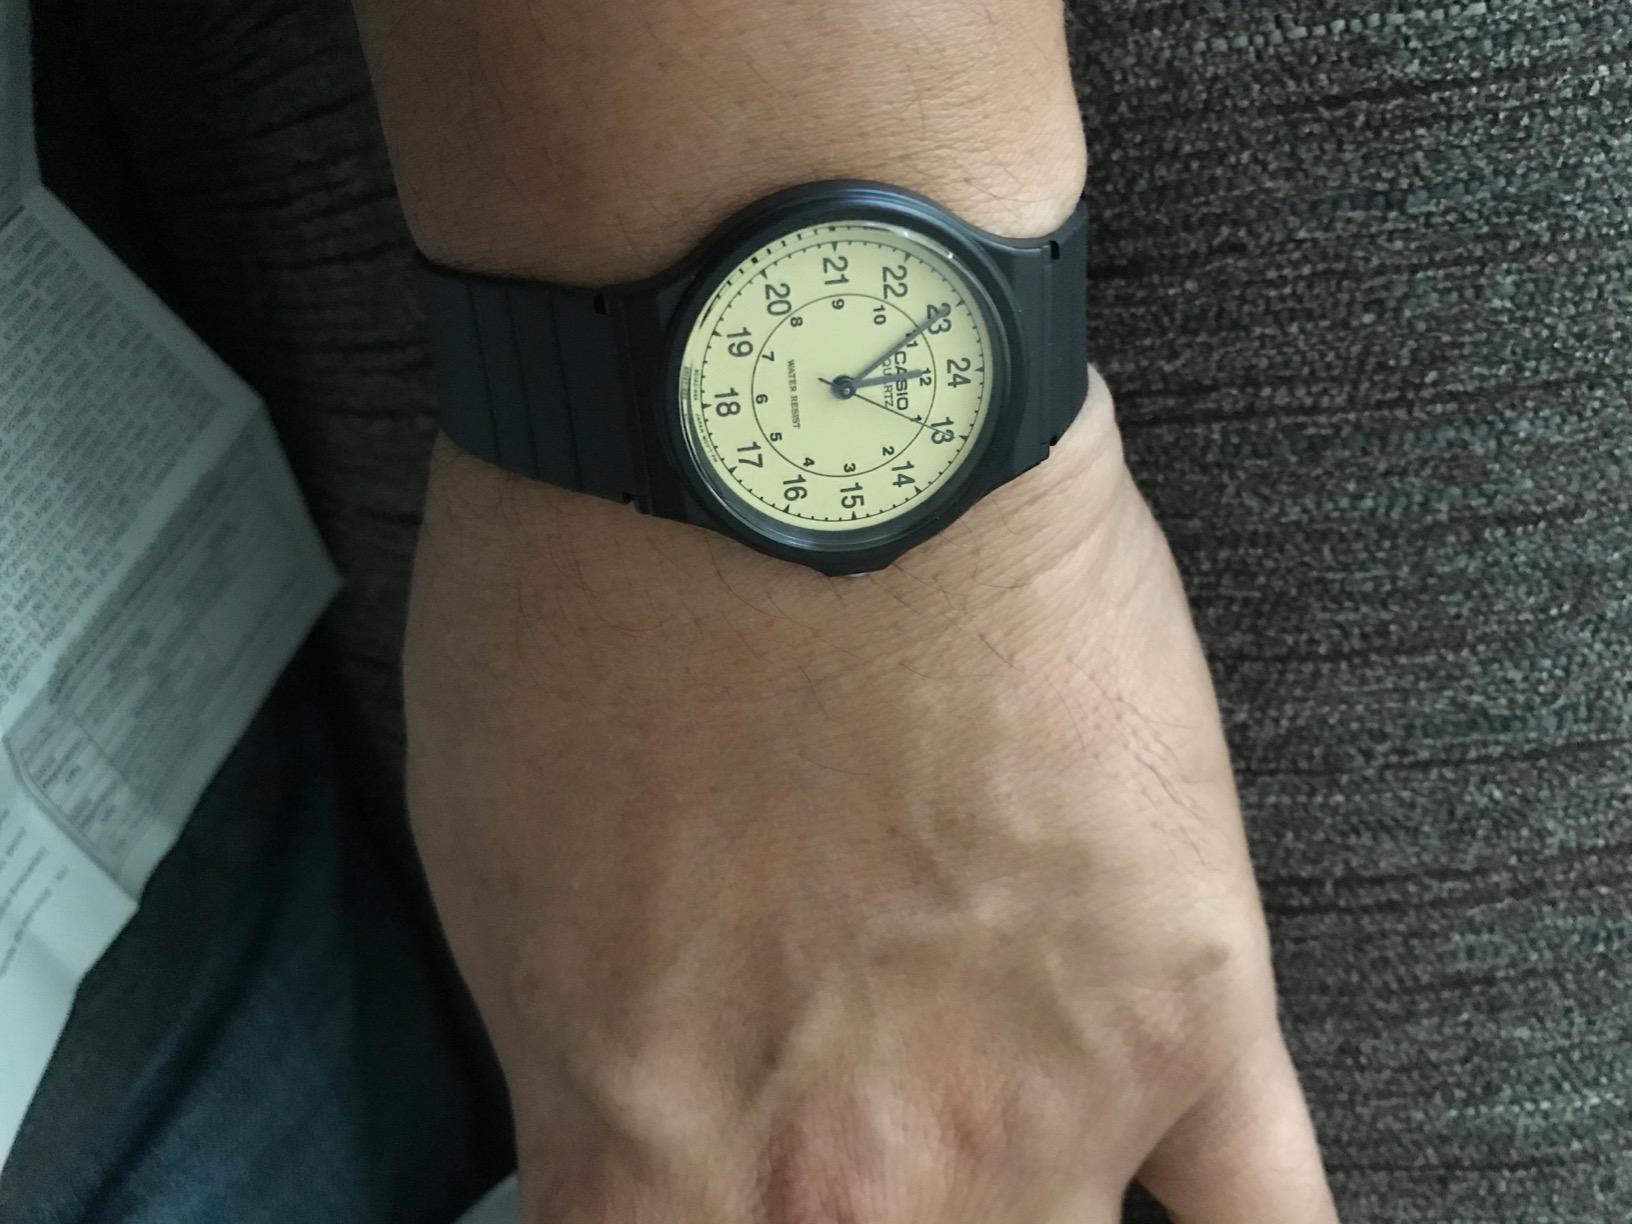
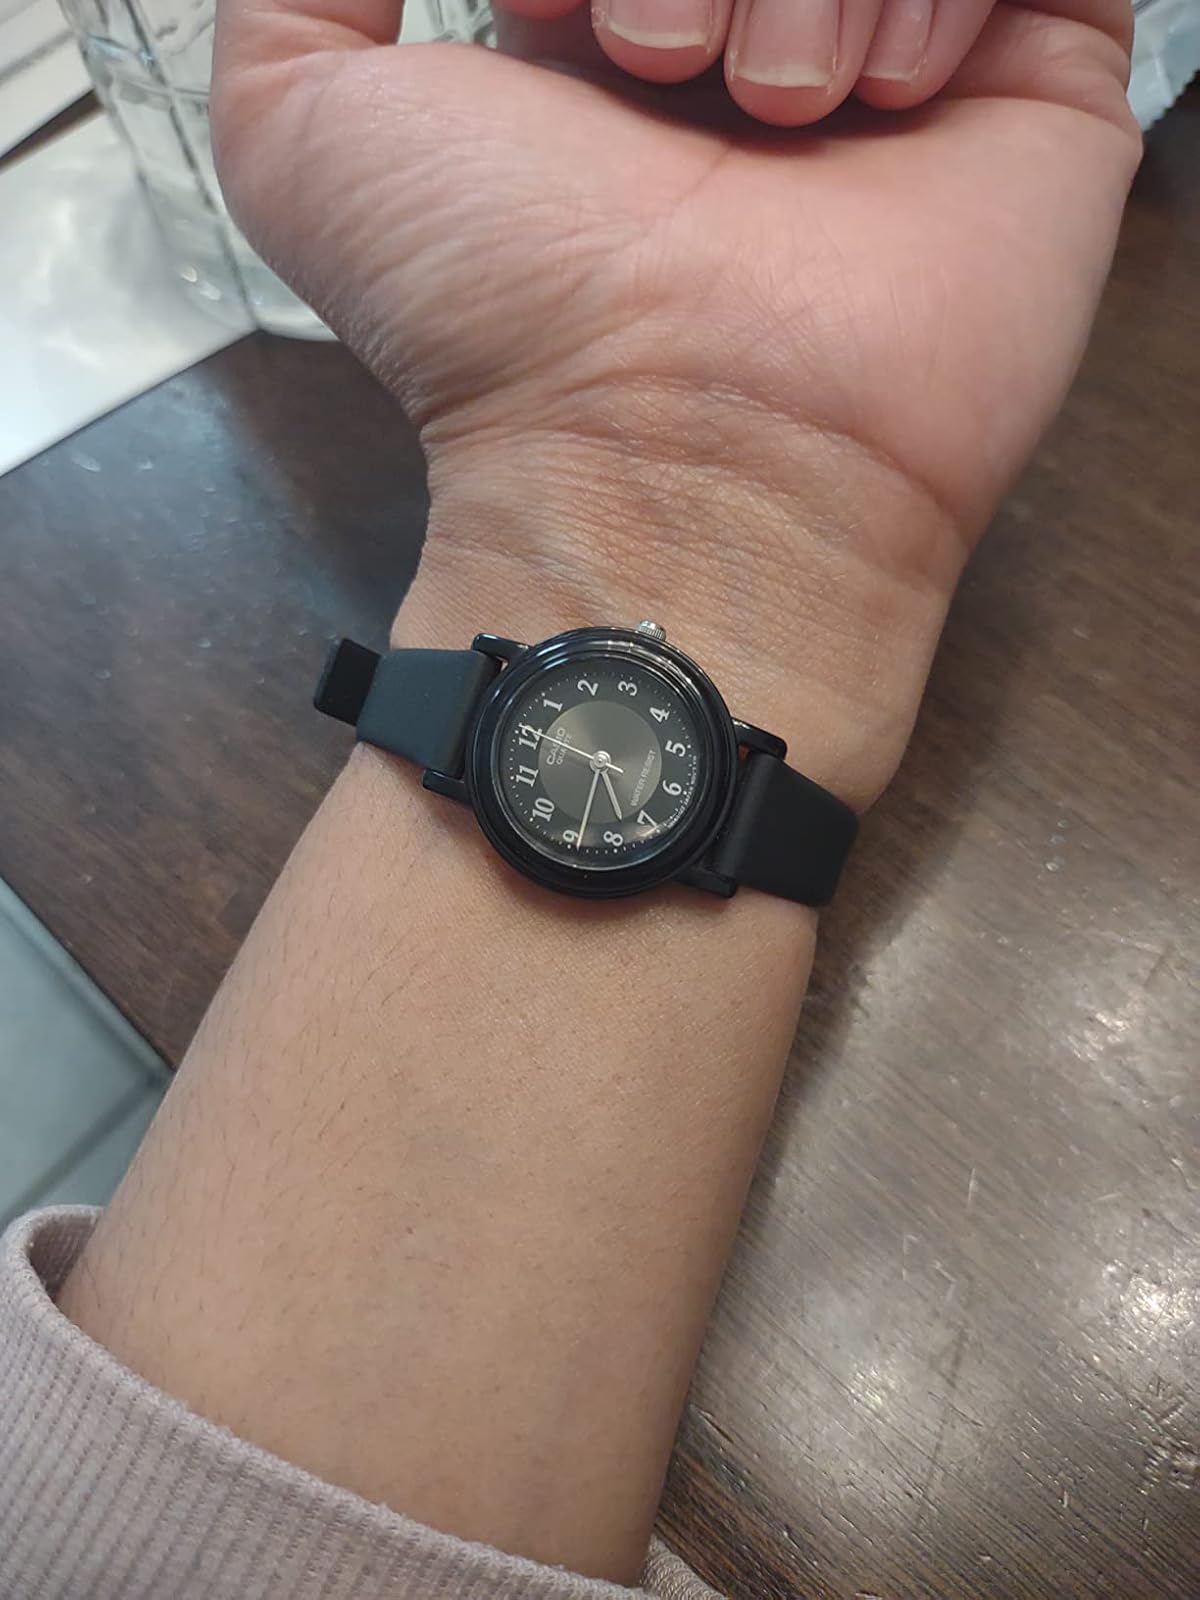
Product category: accessories_watch
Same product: no